Gnome (band)

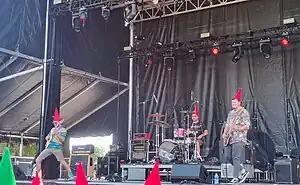
Gnome performing live in 2023

Gnome are a Belgian stoner rock/metal band from Antwerp consisting of Rutger Verbist, Egon Loosveldt, and Geoffrey Verhulst. They have released three studio albums, "Father of Time" (2018), "King" (2022), and "Vestiges of Verumex Visidrome" (2024).